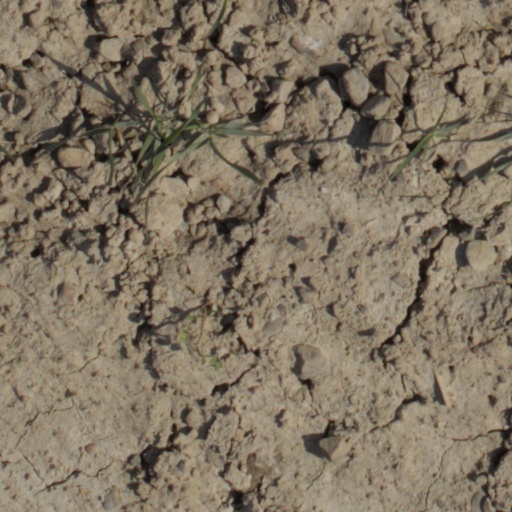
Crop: wheat